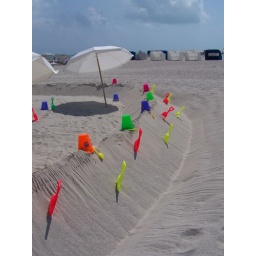
View of umbrellas, sand toys and a small boat on Miami Beach, Florida near 17th Street